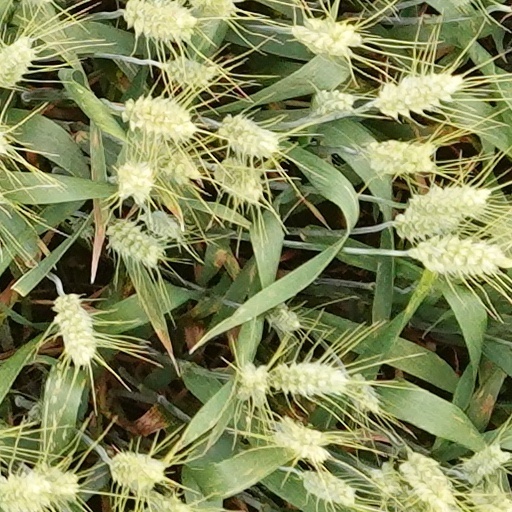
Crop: wheat